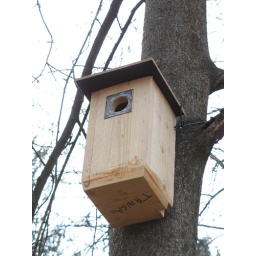
bird house in the forest